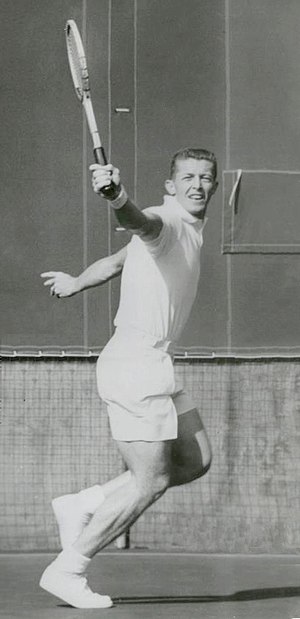
French Open-mesterskabet i herredouble / Vindere og finalister / Alle vindere og finalister
Amerikaneren Tony Trabert var den første udlænding, der vandt mesterskabet tre gange.
French Open-mesterskabet i herredouble er en tennisturnering, som er blevet afviklet som en del af French Open siden 1891. Turneringen spilles udendørs på grusbaner, og er siden 1928 blevet afviklet på Stade Roland Garros i Paris, Frankrig. French Open spilles i den sidste uge af maj og den første uge af juni og har siden 1987 kronologisk set været den anden grand slam-turnering i kalenderåret. Turneringen blev ikke spillet fra 1915 til 1919 på grund af første verdenskrig og i perioden 1940-45 på grund af anden verdenskrig.